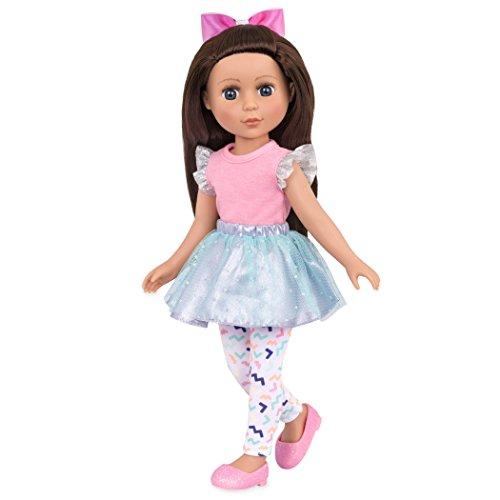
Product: Glitter Girls Dolls by Battat - Candice 14" Poseable Fashion Doll - Dolls for Girls Age 3 & Up
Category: Toys & Games | Dolls & Accessories | Dolls
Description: Collect them all Discover all of your favorite glitter Girls dolls, outfits, clothes, and accessories including the equestrian collection with 14-inch horses and stable.
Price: $20.95
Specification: ProductDimensions:4.5x3.5x15.5inches|ItemWeight:1pounds|ShippingWeight:1.45pounds(Viewshippingratesandpolicies)|DomesticShipping:ItemcanbeshippedwithinU.S.|InternationalShipping:ThisitemcanbeshippedtoselectcountriesoutsideoftheU.S.LearnMore|ASIN:B07CCXW1GS|Itemmodelnumber:GG51053Z|Manufacturerrecommendedage:36months-8years